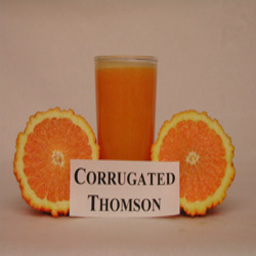
Label: Orange